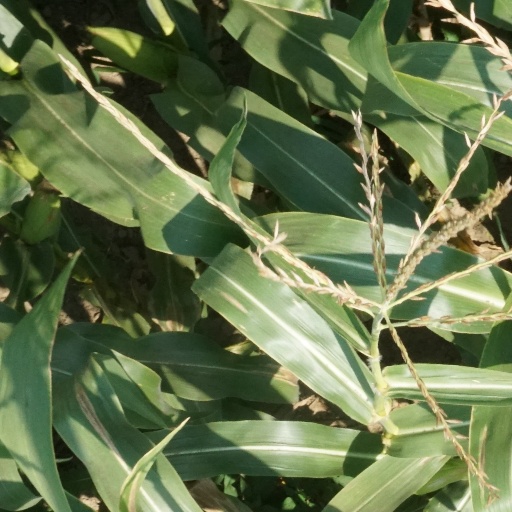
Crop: maize; corn